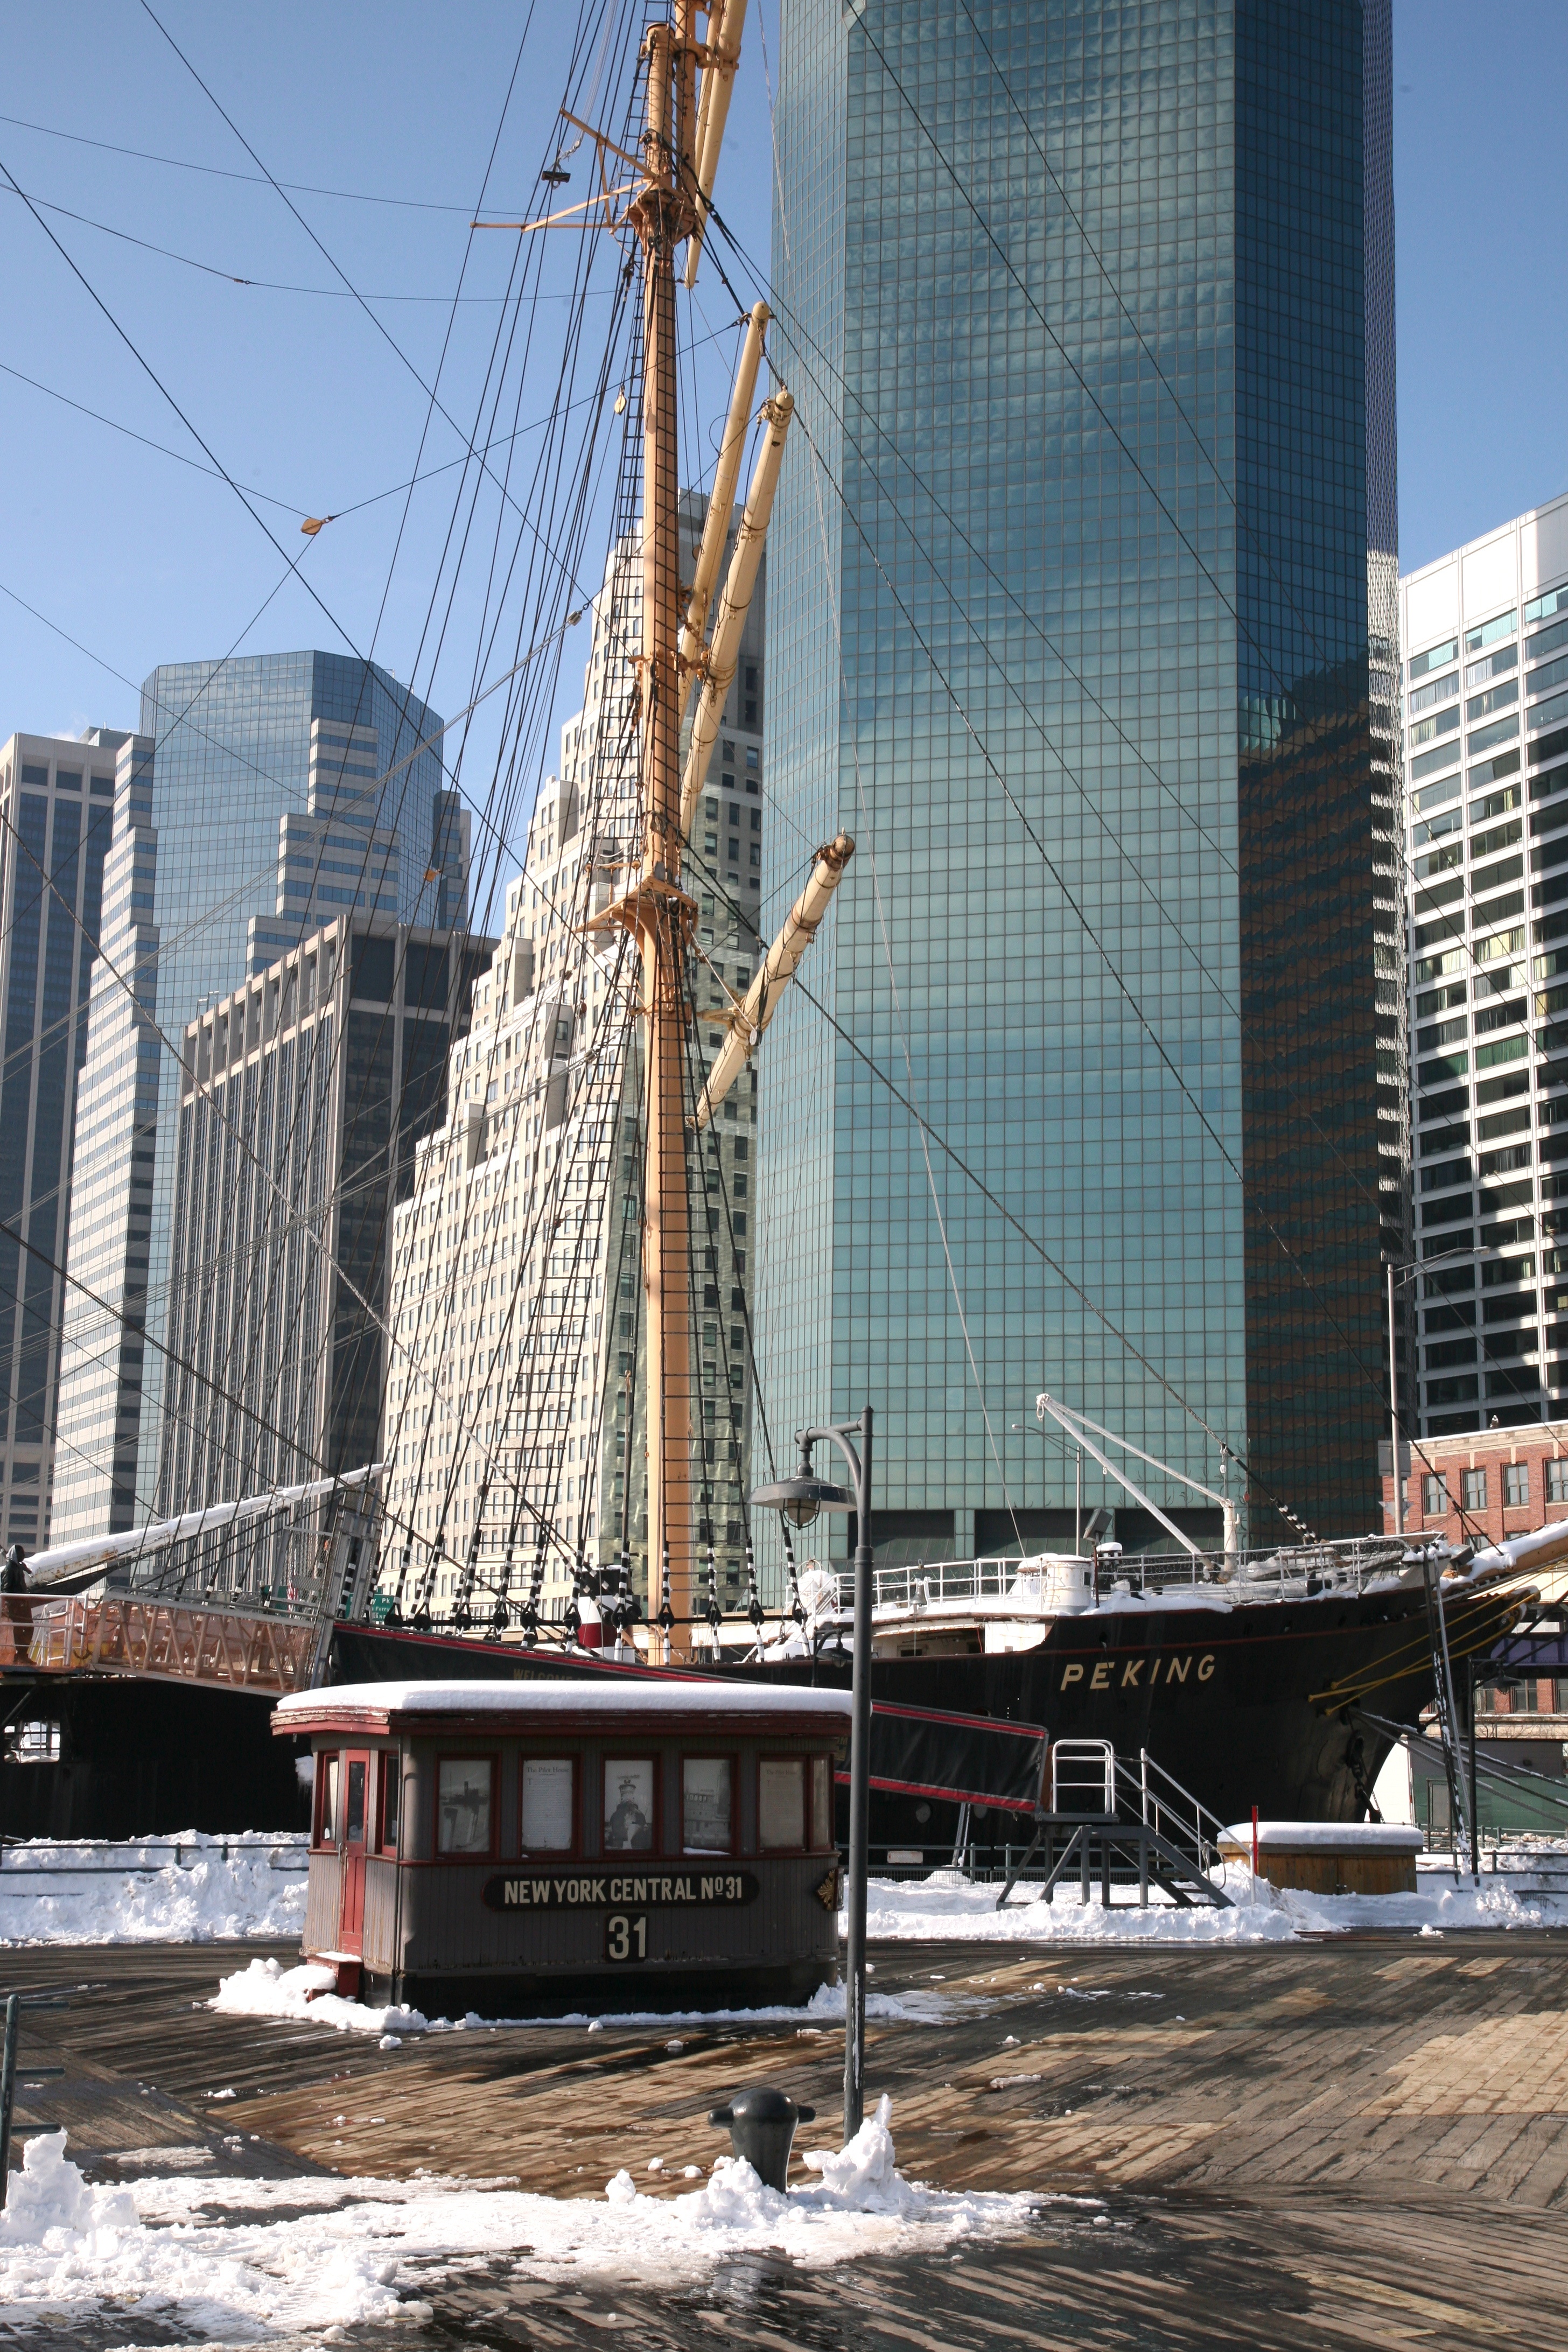
dock, architecture, boat, skyscraper, cityscape, downtown, construction, vehicle, tower, nyc, mast, landmark, tower block, newyork, newyorkcity, ny, seaport, sailing ship, urban area